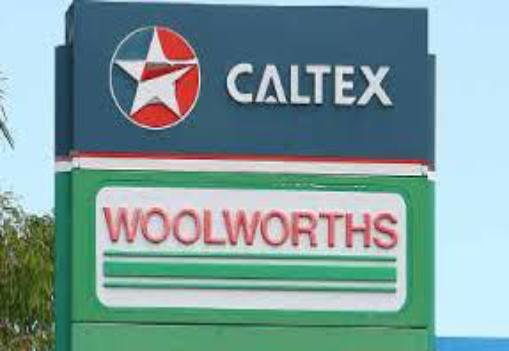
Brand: caltex woolworths
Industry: Others